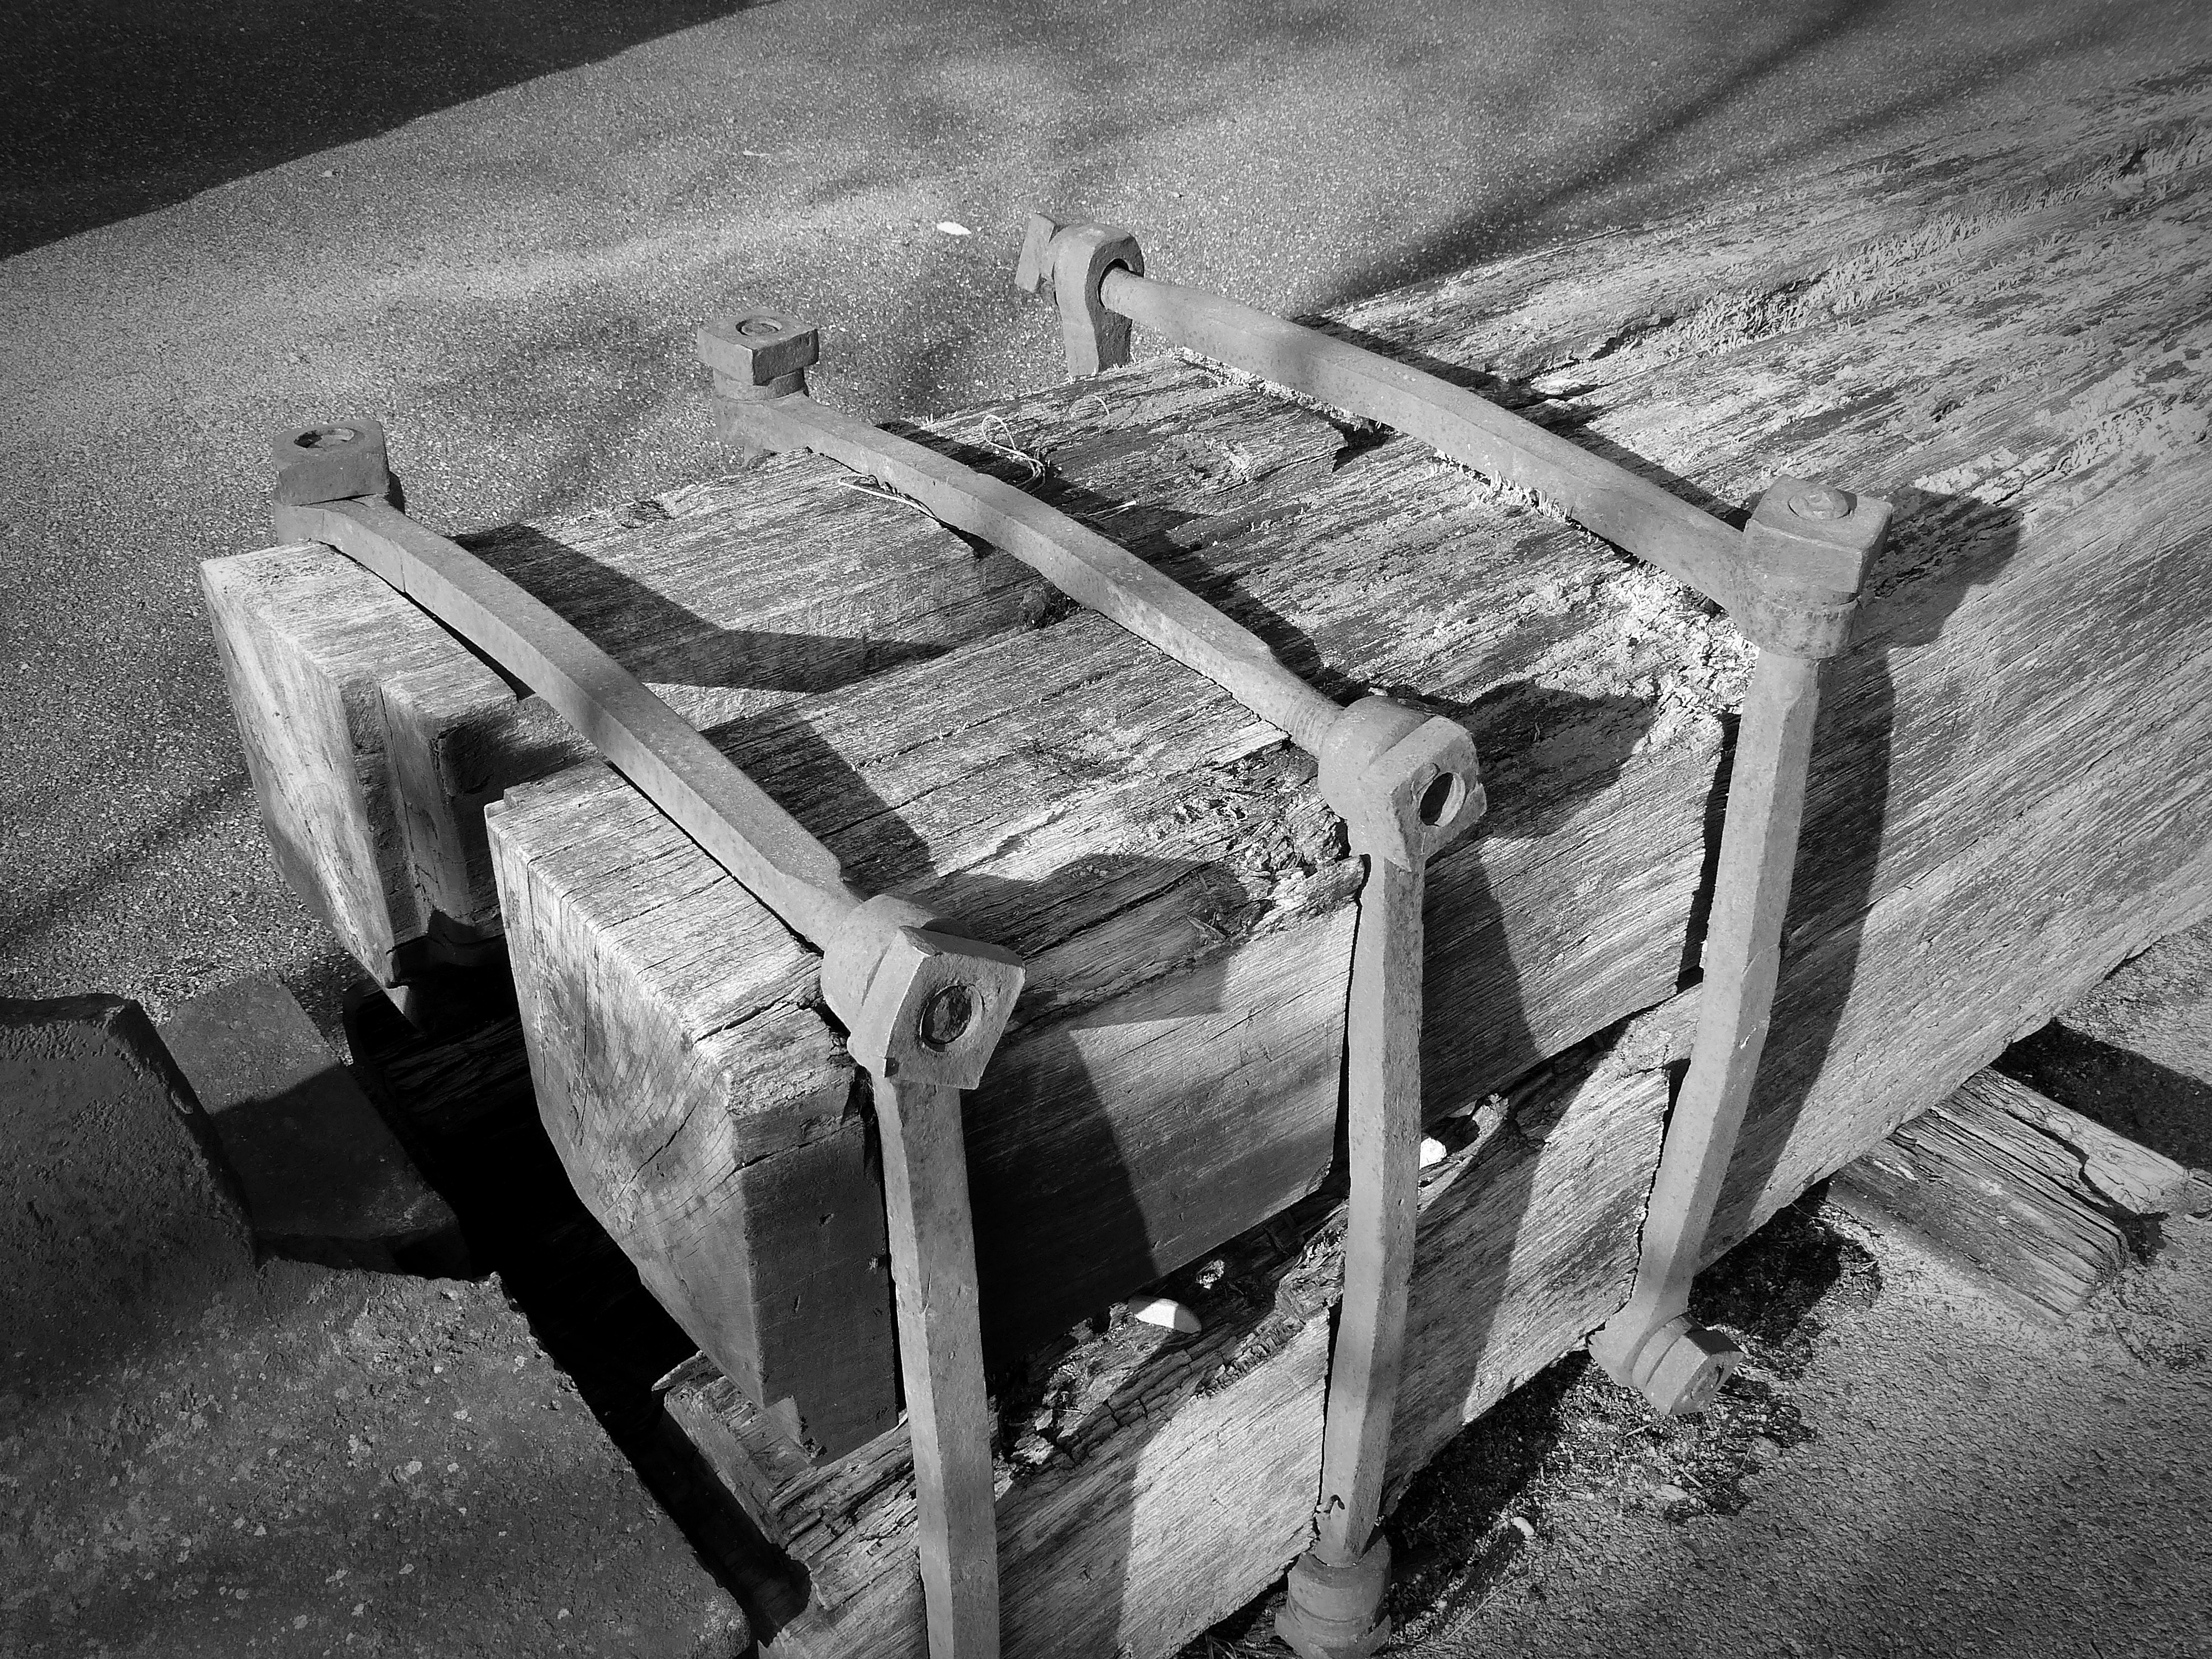
black and white, technology, white, photography, wheel, old, metal, darkness, black, monochrome, screw, rusty, mount, photograph, iron, connection, shape, fix, fixing, monochrome photography